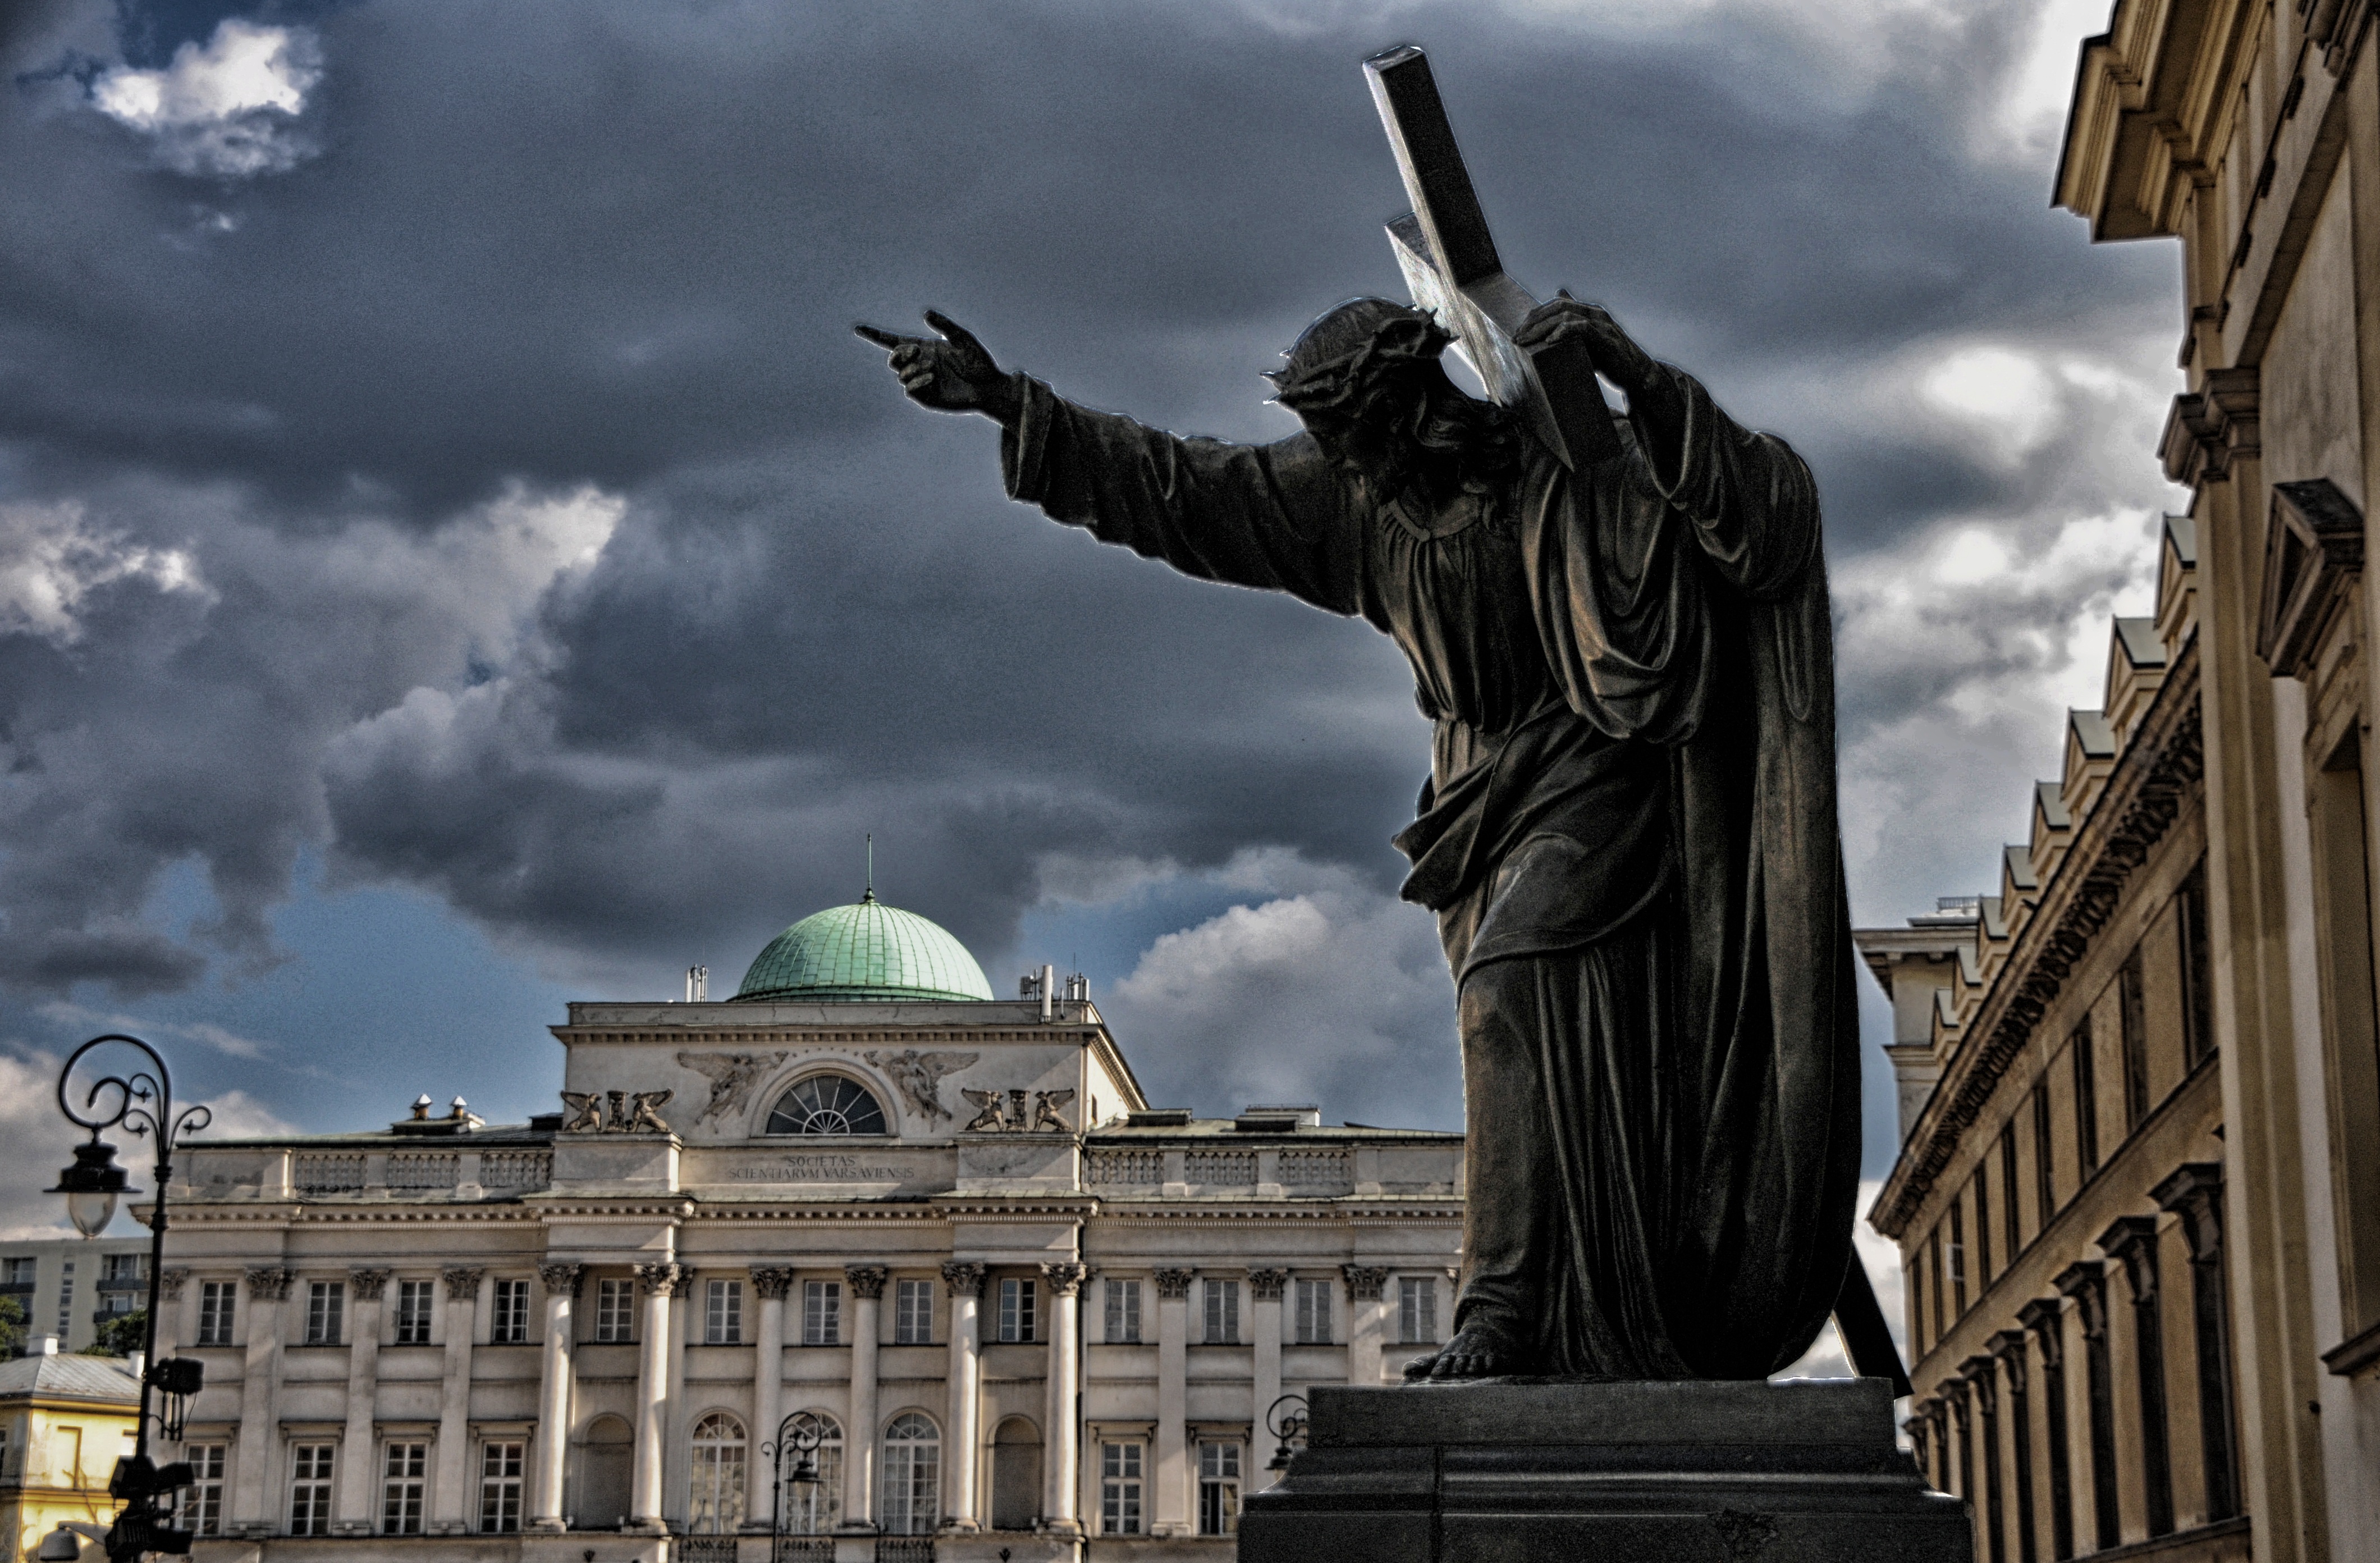
sky, monument, statue, storm, landmark, sculpture, grey, art, warsaw, threat, jesus christ, ancient rome, ancient history, church ste croix